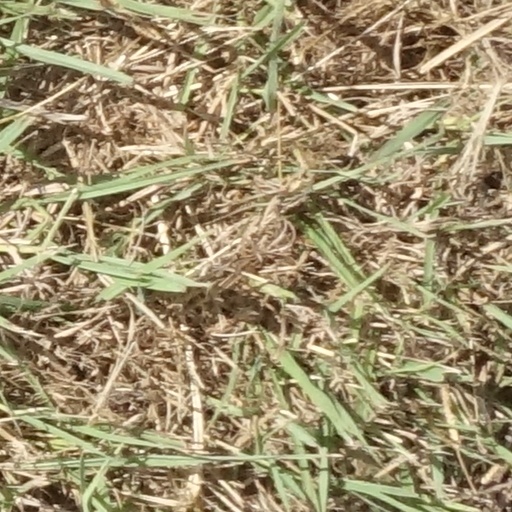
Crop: sorghum